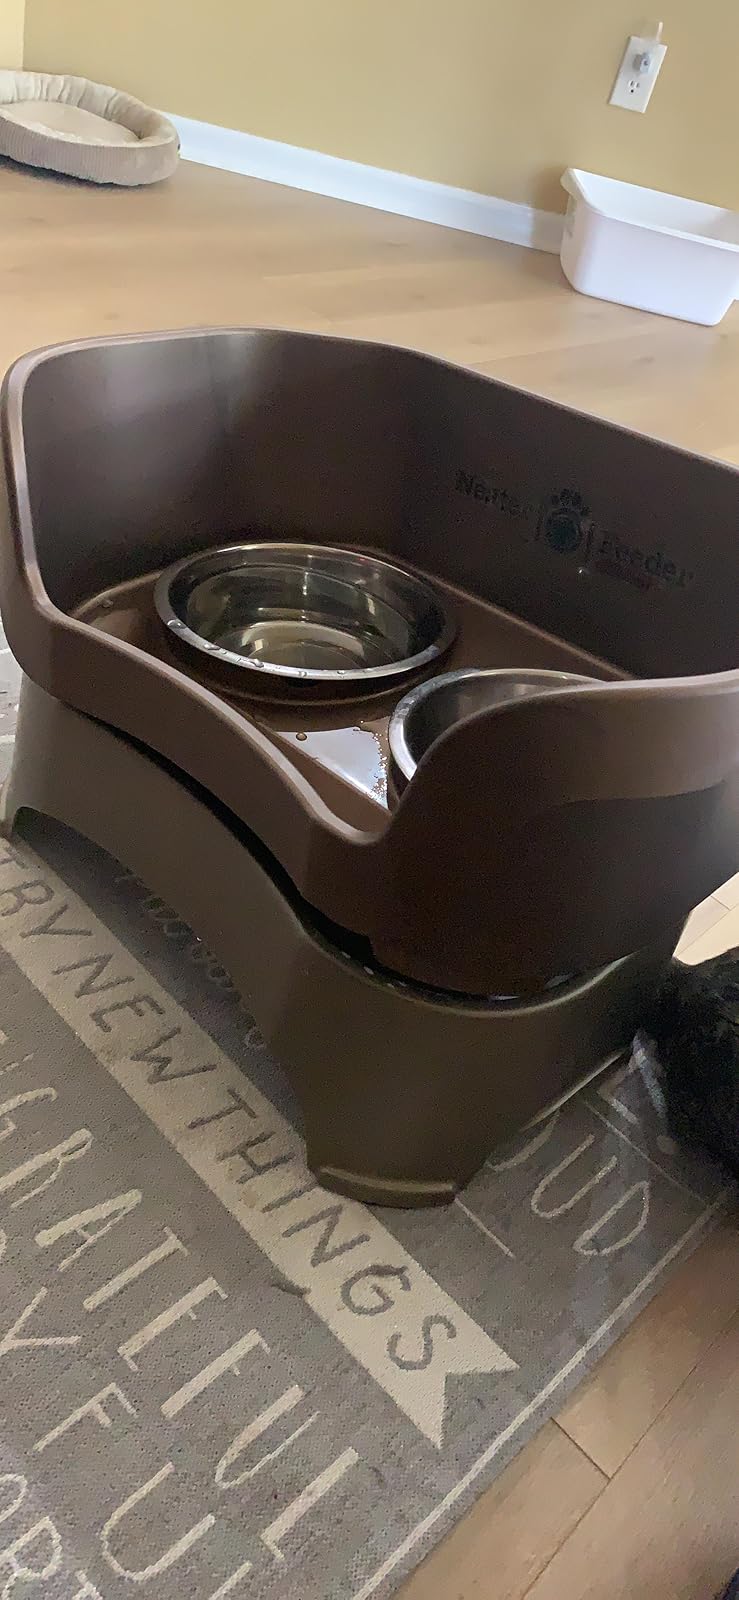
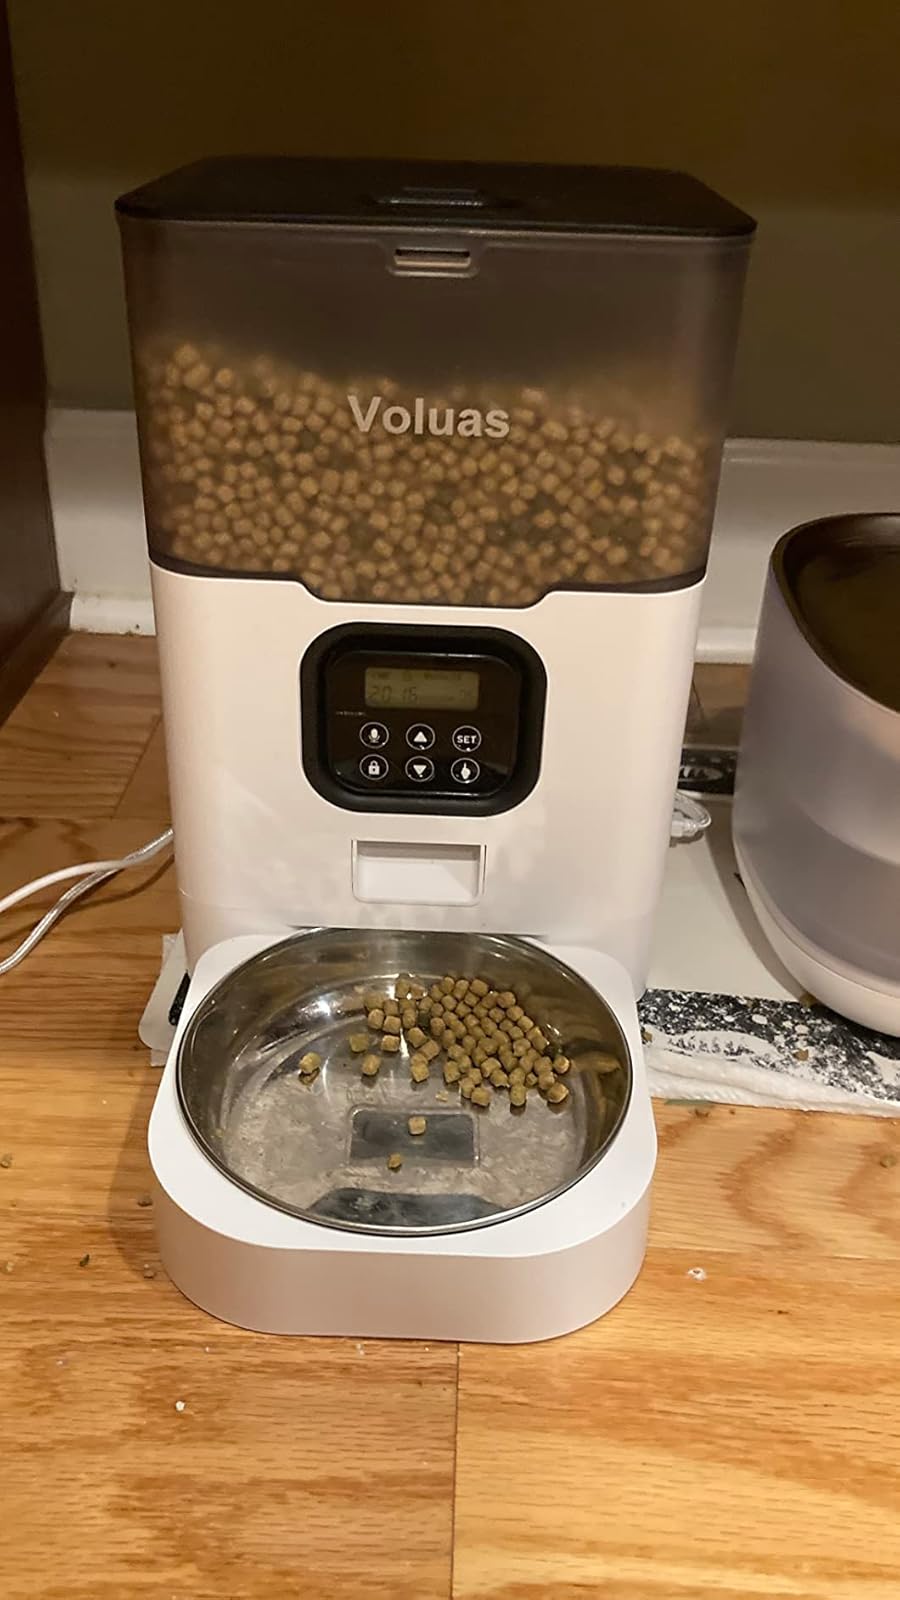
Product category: items_feeder
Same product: no